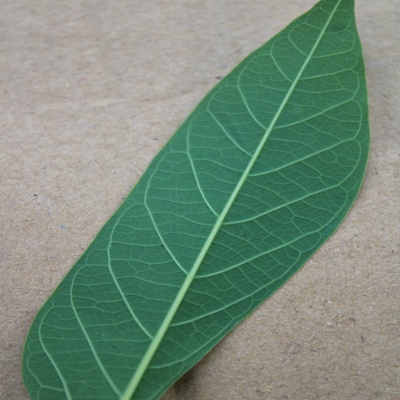
Crop: Cassava
Condition: healthy